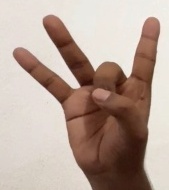
ASL sign: 8